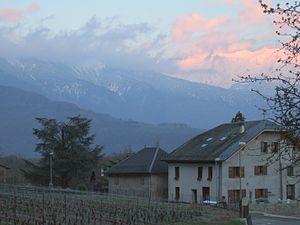
Le vin des Allobroges est un vin français d'indication géographique protégée concernant le canton de Seyssel dans l'Ain, ainsi que la Savoie et la Haute-Savoie.